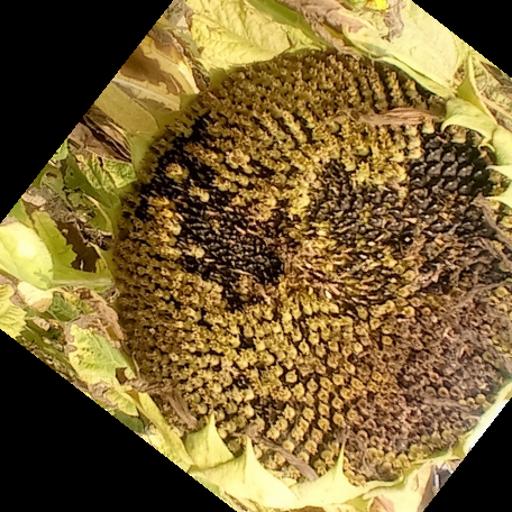
Label: Gray_mold